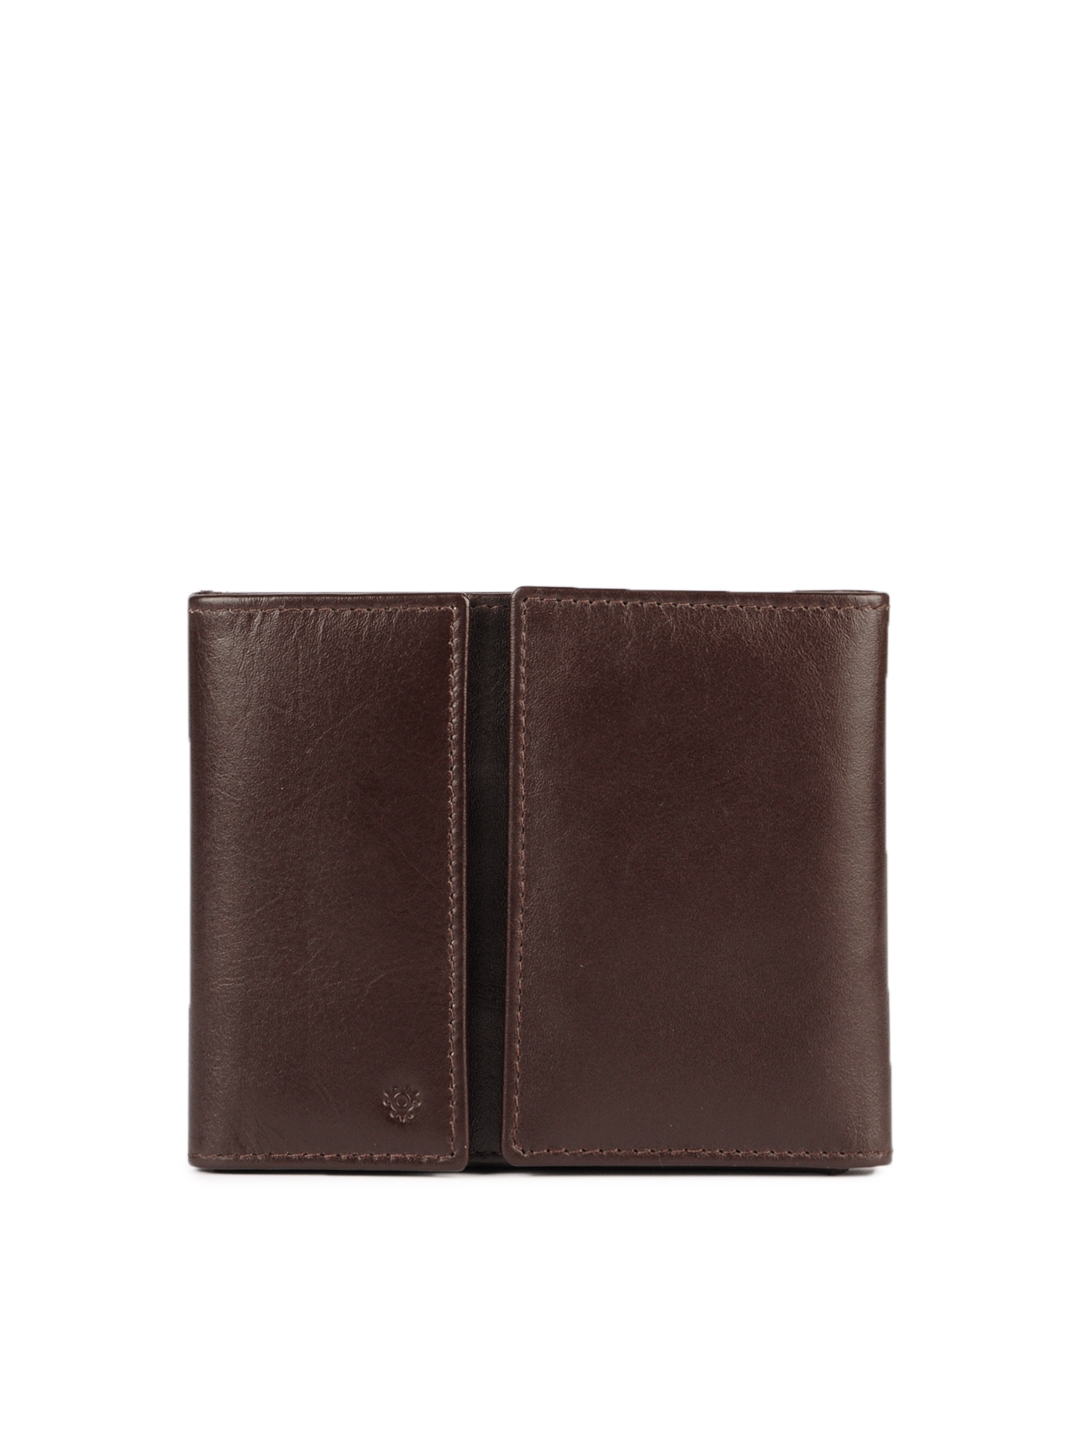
Turtle Men Black Wallet
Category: Accessories / Wallets / Wallets
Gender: Men
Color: Black
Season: Summer 2012
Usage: Casual